Ōtomo clan

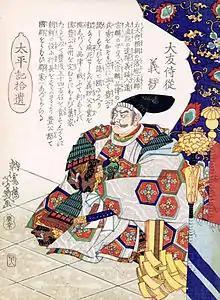
Ōtomo Yoshimune (1558–1610), 22nd clan head

Following the establishment of the Kamakura shogunate in 1185, Yoshinao were granted the post of Governor ("Shugo") of Bungo and Buzen Provinces in Kyūshū.